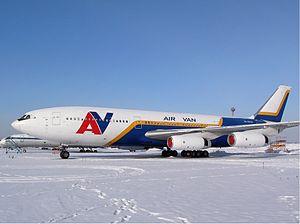
Air-Van Airlines est une compagnie aérienne arménienne. C'est une compagnie aérienne spécialisée dans le transport du fret. Elle figure sur la liste noire des compagnies aériennes interdites d'atterrissage en Suisse et en Belgique. La compagnie fit faillite en 2005